2018 Riau gubernatorial election

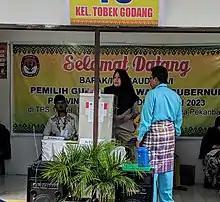
A voter submitting her ballot at a polling station in Pekanbaru, Riau

Registration for party-backed candidates were opened between 8 and 10 January 2018, while independent candidates were required to register between 22 and 26 November 2017. The candidates were assigned their ballot numbers on 13 February 2018. The campaigning period would commence between 15 February and 24 June, with a three-day election silence before voting on 27 June. In April 2018, KPU declared that there were 3,622,488 eligible voters for the election.